Hertford College, Oxford

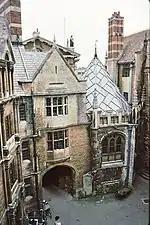
The New Buildings Gatehouse and the Octagon as seen from inside the quad. The Clarendon Building can be seen in the background.

The southern side of the quad consists of the Chapel, built in 1908 by Jackson, which has a particularly good acoustic. Its ante-chapel houses a stained-glass window depicting William Tyndale, made in 1911 for the British and Foreign Bible Society, and installed at Hertford in 1994. West of the Chapel is the Library, which was the previous chapel built in the 18th century by Newton. The Library possesses many fine, antique books, most of which belonged to the library of Magdalen Hall. Among these are many rare 17th-century manuscripts and an original edition of Thomas Hobbes's "Leviathan" given as a personal gift to the college: Hobbes prepared this work while at Magdalen Hall.